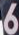
Number: 6